7th Air Defence Group

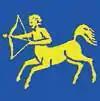
7th Air Defence Group badge

7th Air Defence Group (7 AD Gp) is a formation of the British Army under the command of HQ Allied Rapid Reaction Corps. It provides all of the United Kingdom's ground based air defence assets. The organisation's subordinate units are drawn from the Royal Regiment of Artillery. The headquarters are located at Baker Barracks, Thorney Island.